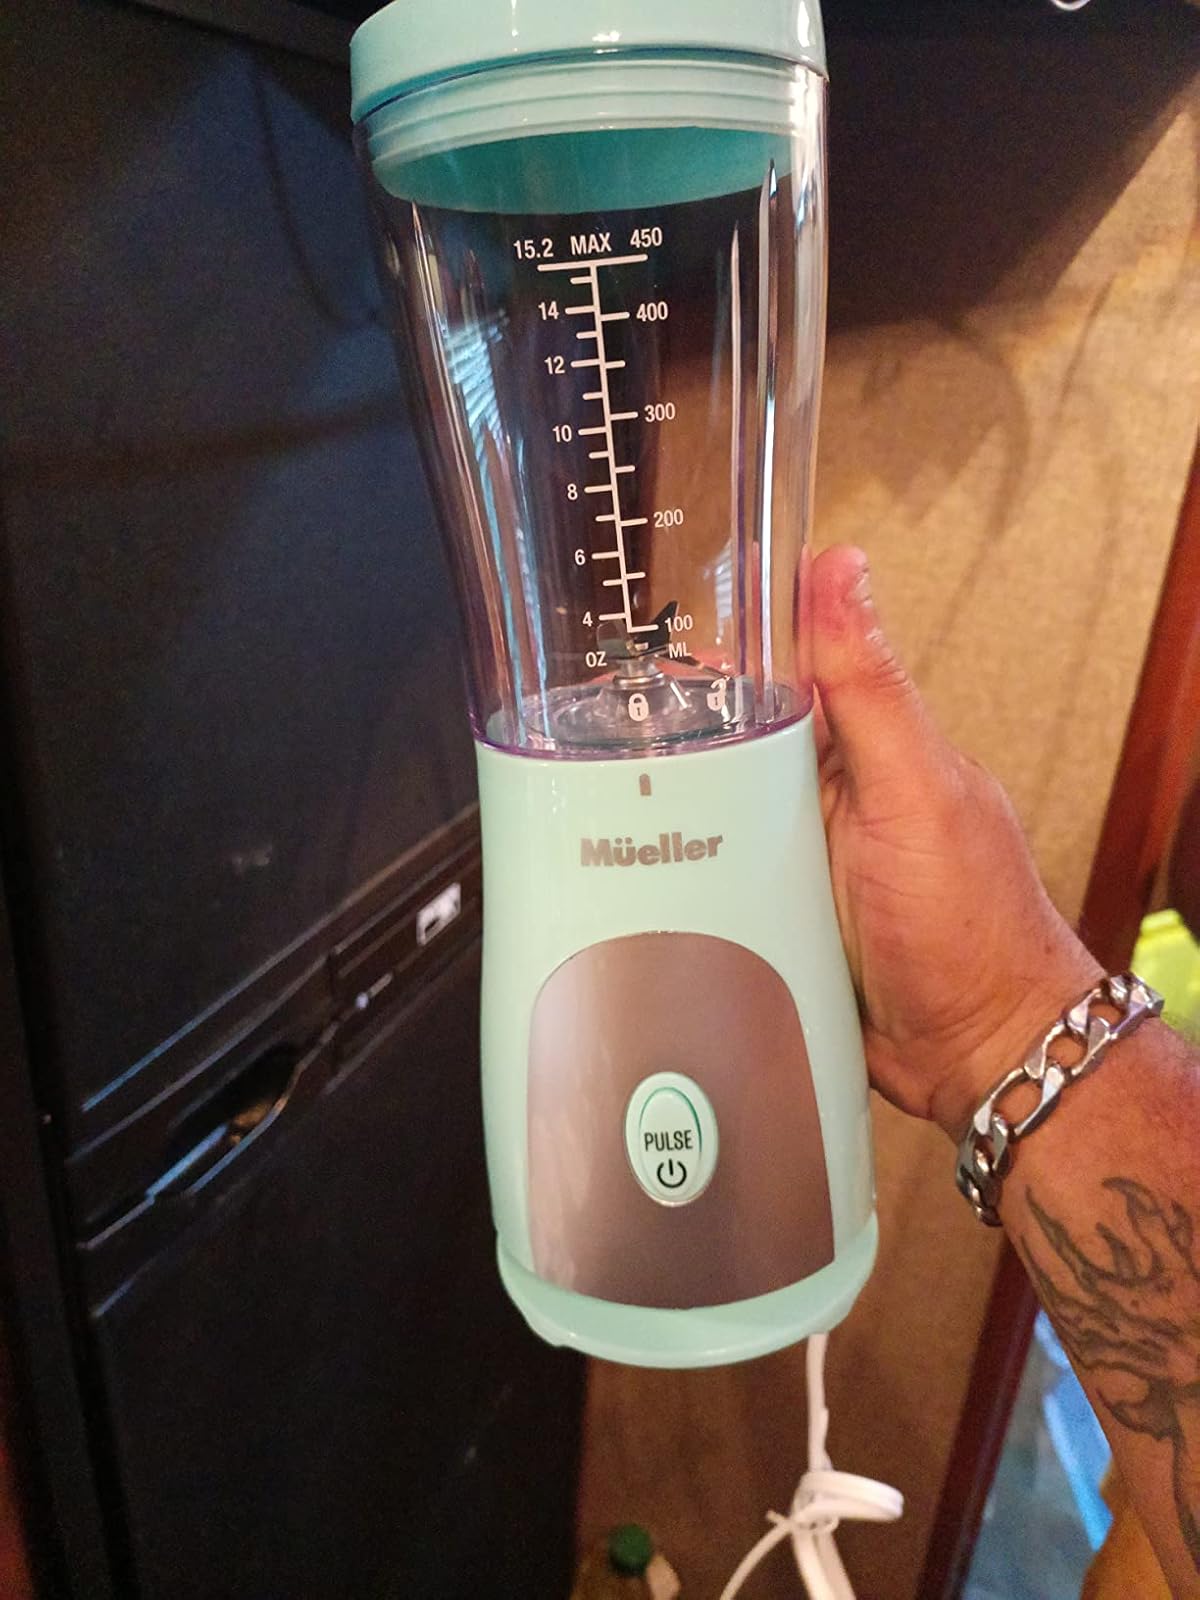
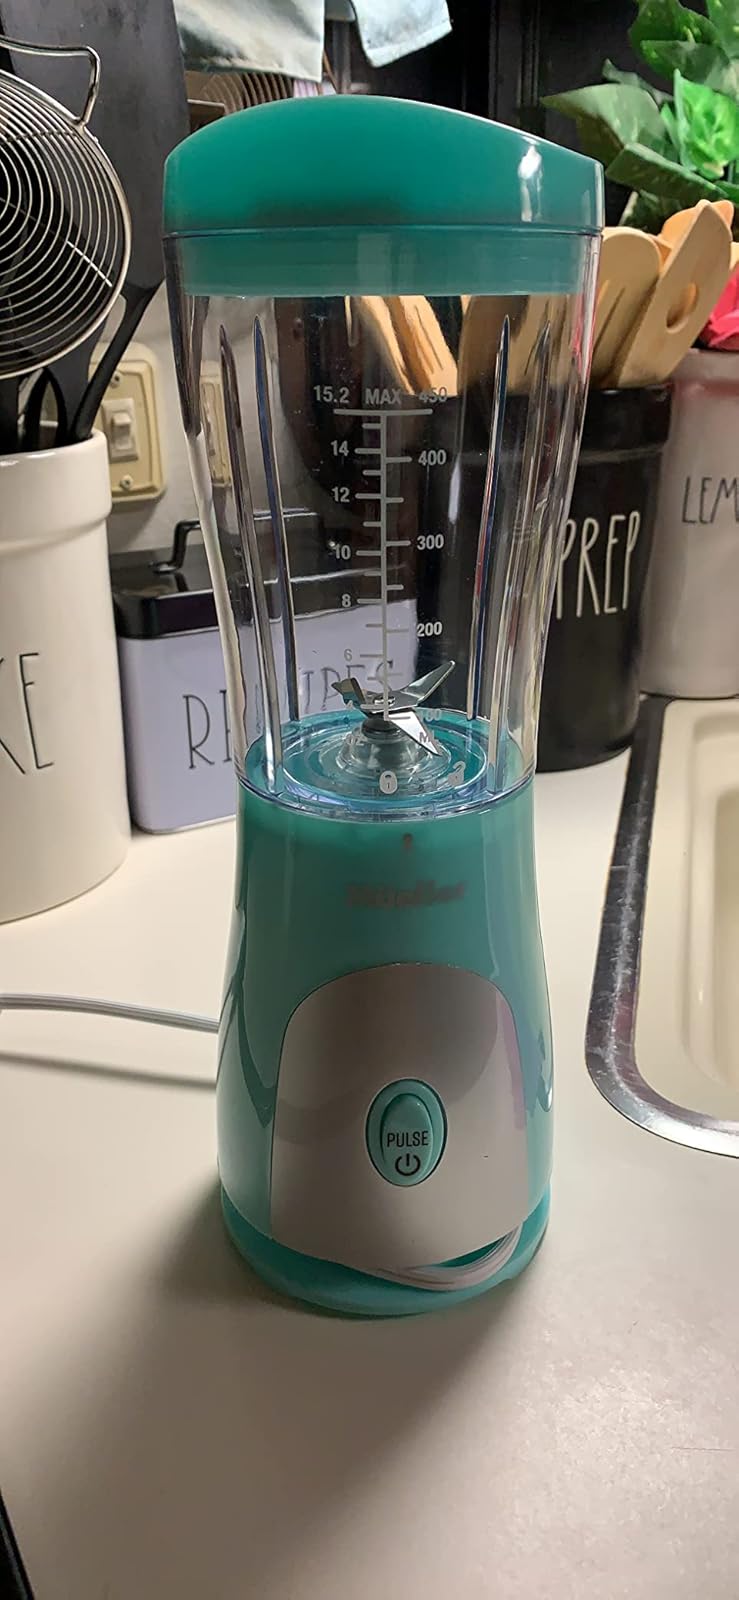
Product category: items_blender
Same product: yes